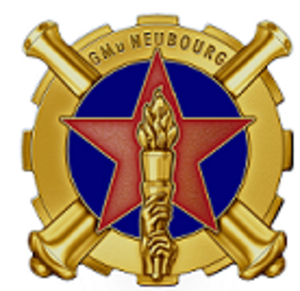
Héraldique Canons de bronze en sautoir, bordé d’une roue crénelée de même sur douze dents d’engrenages, alésée en son abime d’un tourteau d’azur chargé d’une étoile de gueules chargé d’une flamme olympique de bronze. Symbole La roue dentée et les deux canons en sautoirs sont le symbole de l’artillerie moderne, mécanisée. L’étoile chérifienne représente le Maroc, province où fut fondé le régiment, sa couleur écarlate sur fond bleu représente les deux couleurs originelles de l’artillerie et toutes les spécialités qui en sont issues. Le flambeau représente la maîtrise du feu, de la poudre, en lien direct avec le savoir-faire perpétué par les artificiers depuis leurs origines.
Le camp de Neubourg est un camp militaire français situé dans la forêt de Haguenau, à 850 mètres au nord du village de Neubourg et à 430 mètres au sud de Mertzwiller, dans le département du Bas-Rhin.
Le service interarmées des munitions est un organisme interarmées des forces armées françaises créé par un arrêté le 25 mars 2011. Il est constitué de pyrotechniciens de l'Armée de Terre, des mécaniciens armements de l'Armée de l'Air, de pyrotechniciens de la Marine et de personnel civil de la Défense, dont des ouvriers d'État en pyrotechnie.